Pentney Hoard

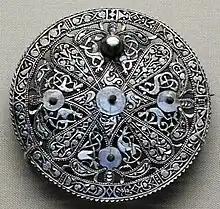
Pentney brooch, (8.3 cm), British Museum

In 1978, William King, a sexton for the church of St. Mary Magdalene in Pentney, Norfolk was digging a grave and noticed a circular piece of metal embedded in the soil. In removing the metal, he uncovered five additional metal discs. King gave the artefacts to the church rector who saved them in the parish chest. Three years later, the new church rector, John Wilson, found the discs and gave them to the Norwich Castle museum. The British Museum was asked to evaluate the brooches. It was determined that the hoard items were Anglo-Saxon silver disc brooches. The finds were declared treasure trove and property of the Crown. The hoard contents were purchased by the British Museum. As discoverer of the hoard, King was awarded £137,000, £25,000 of which he gifted to the church.